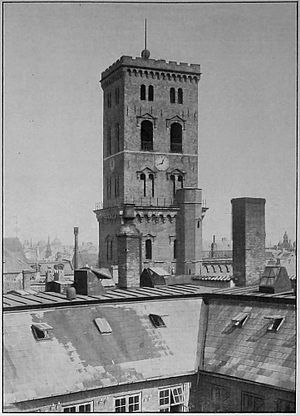
Nikolaj Kunsthal / Bygningens historie
Tårnet uden spir som det så ud omkring år 1900. På toppen skimtes masten med signalkuglen til markering af kl. 13.
Nikolaj Kunsthal i København er et udstillingssted især for samtidskunst. Den hører under Københavns Kommune.